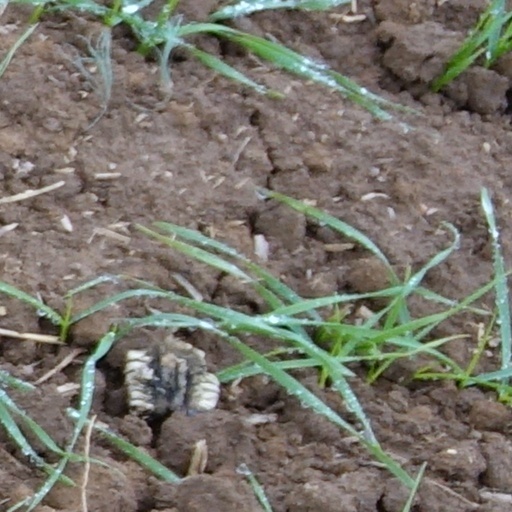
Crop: wheat